Hydrosalpinx

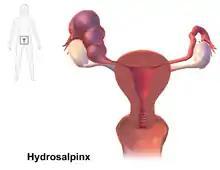
Hydrosalpinx

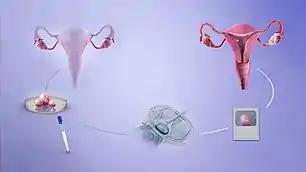
Post-ovulation the egg is collected from the woman's reproductive organs, fused with sperm and the resulting fertilized ovum is reinserted into the uterus.

Symptoms can vary. Some patients have lower often recurring abdominal pain or pelvic pain, while others may be asymptomatic. As tubal function is impeded, infertility is a common symptom. Patients who are not trying to get pregnant and have no pain, may go undetected.